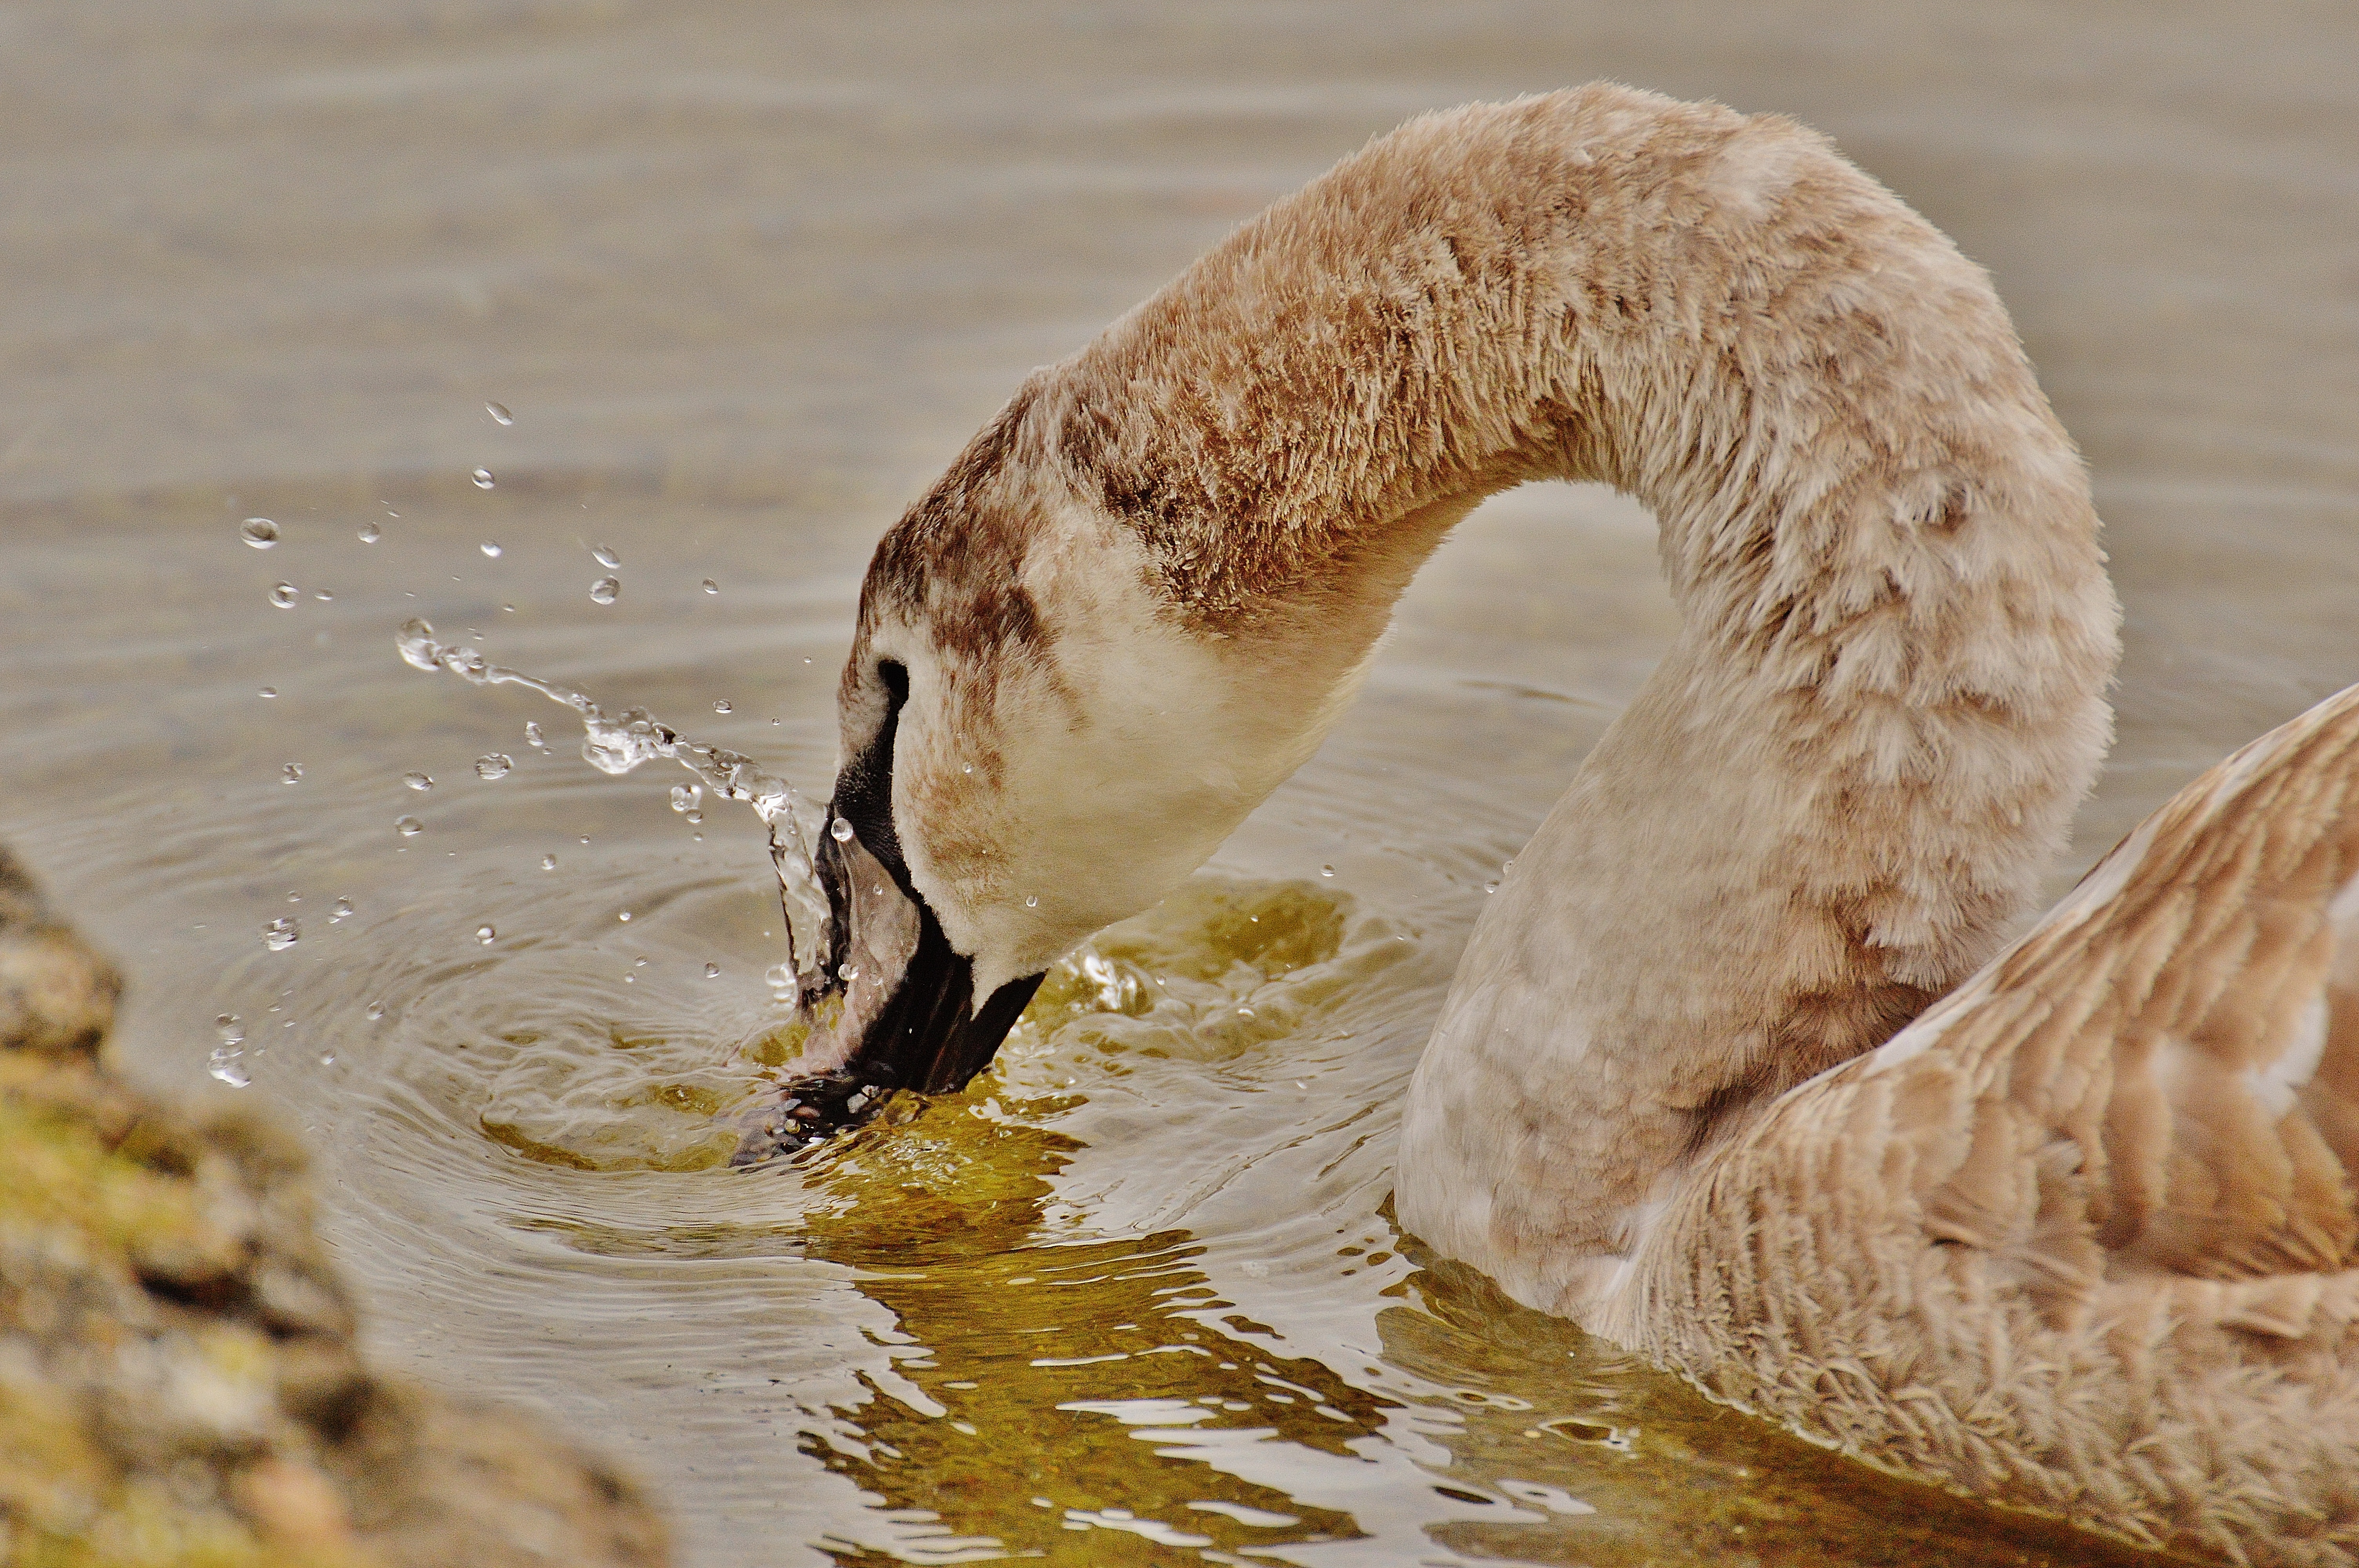
water, nature, bird, wing, lake, animal, wildlife, beak, feather, fauna, close up, swan, duck, swans, vertebrate, waterfowl, waters, water bird, animal world, pride, schwimmvogel, ducks geese and swans